Ulas Samchuk

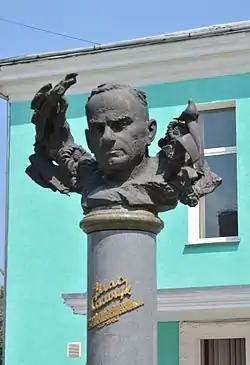
Monument to Ulas Samchuk in Zdolbuniv

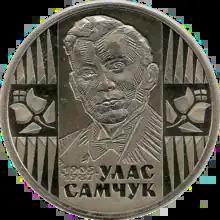

He published his first short story, "On Old Paths", in 1926 in the Warsaw magazine "Nasha Besida". In Samchuk's"Volyn" trilogy (I–III, 1932–1937), a collective image of a Ukrainian young man of the late 1920s and early 1930s is derived, which seeks to find Ukraine's place in the world.